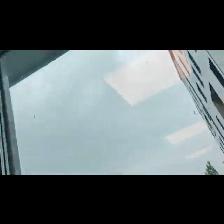
Label: NonHuman